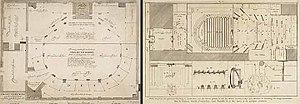
Le théâtre de Van Campen était le premier théâtre de la ville d'Amsterdam, situé au Keizersgracht 384, où est actuellement établi l'hôtel The Dylan.